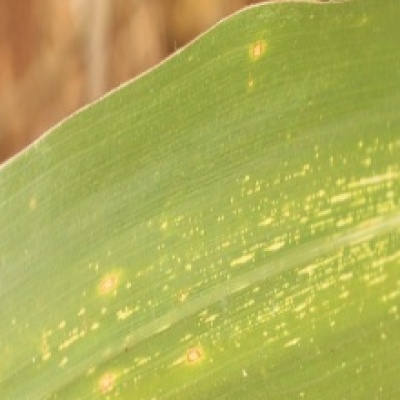
Label: Corn_(Maize)___Maize_Streak_Virus